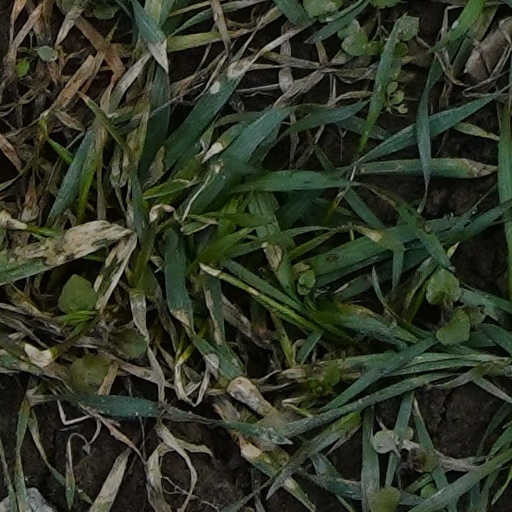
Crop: wheat